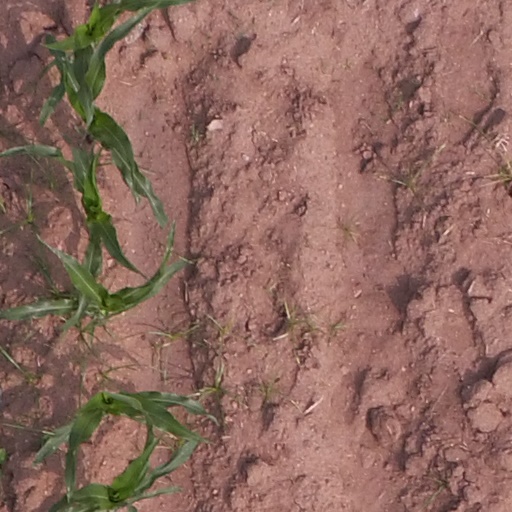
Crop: maize; corn